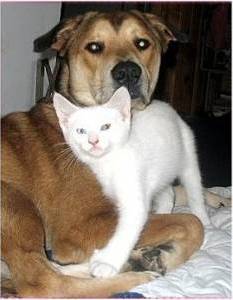
Label: cat